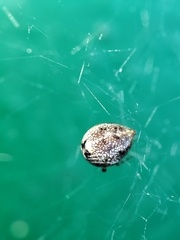
Species: Parasteatoda_tepidariorum